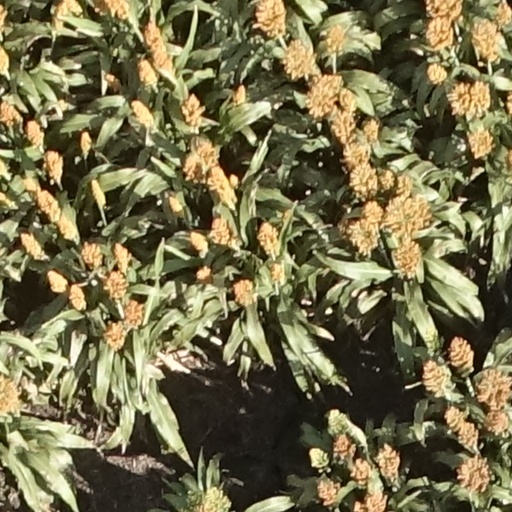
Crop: sorghum